Scouting and Guiding in Mali

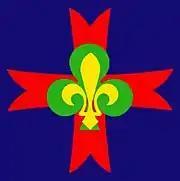
The first emblem of Catholic Scouting in Mali.

Scouting and Guiding in Mali is served by two groups: the Association des Scouts et Guides du Mali, member of the World Organization of the Scout Movement and the "Guides et Scouts Catholiques du Mali", a UIGSE-inspired Roman Catholic organization.